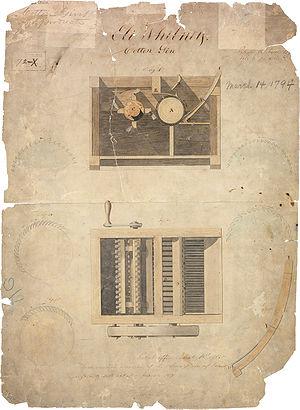
9 janvier : le Français Jean-Pierre Blanchard vole en montgolfière entre Philadelphie et Woodbury.